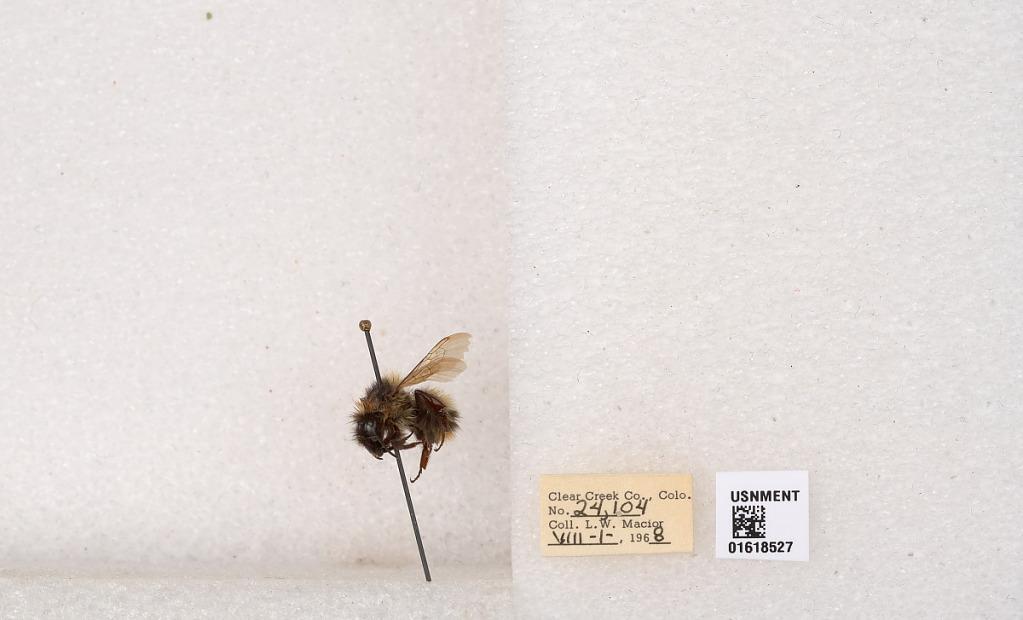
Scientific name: Bombus kirbyellus
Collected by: L. Macior
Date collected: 1968-8-1
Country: United States
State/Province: Colorado
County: Clear Creek
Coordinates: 39.6891, -105.644